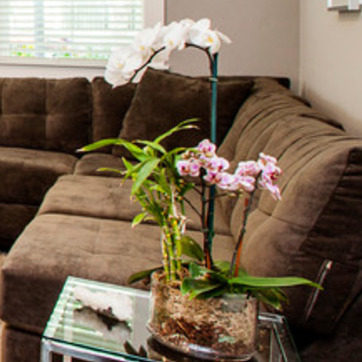
Material: foliage